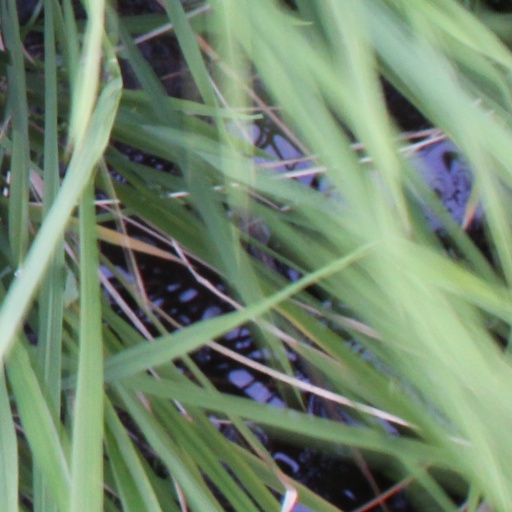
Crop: rice